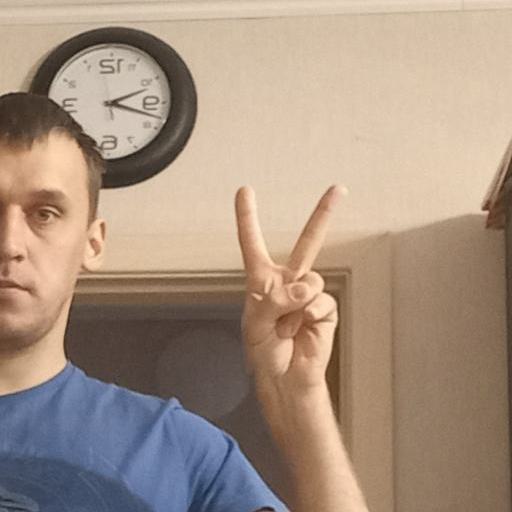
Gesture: peace